Stalemate in Southern Palestine

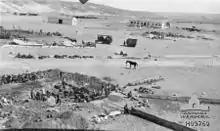
Water sources at Asluj being repaired and developed

During the stalemate, EFF mounted patrols, outpost work, and reconnaissances were conducted, mainly towards Hareira and Beersheba. These patrols and reconnaissances, by forces up to the size of a brigade, took place day and night, when skirmishes and surprise attacks were launched, traps set for hostile patrols, and raids were made on the lines of communication. Mounted patrols were frequently attacked by Ottoman cavalry. From the height of Tel el Fara, these attacks could be seen and the shots heard across the open country. The area was renamed "the racecourse."